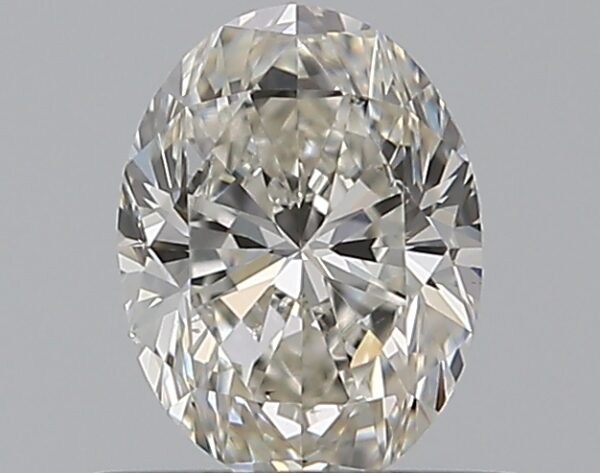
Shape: oval
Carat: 0.5
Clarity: VS2
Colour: I
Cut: VG
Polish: EX
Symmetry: VG
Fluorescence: M
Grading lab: GIA
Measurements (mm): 5.81 x 4.36 x 2.87